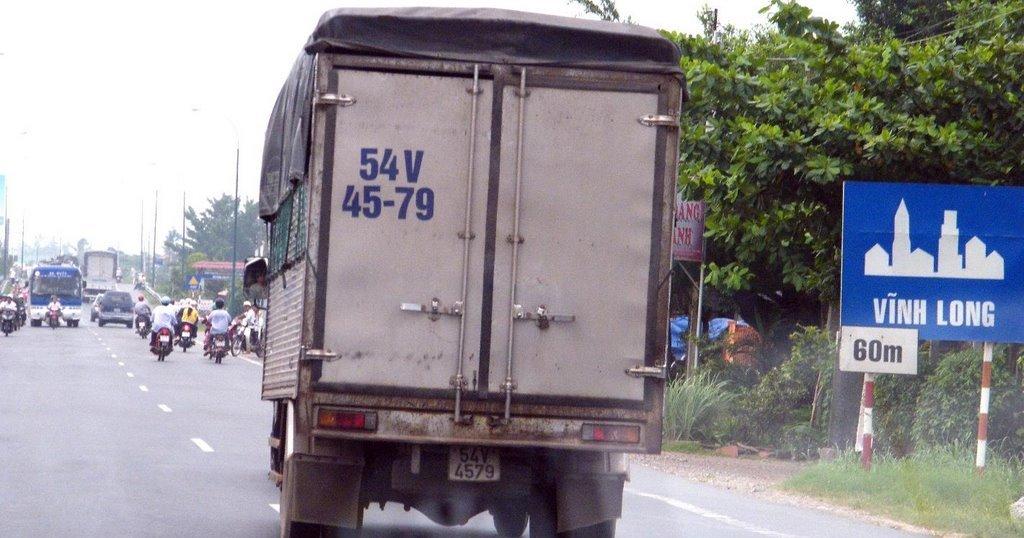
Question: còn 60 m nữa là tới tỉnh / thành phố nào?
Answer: còn 60 m nữa là tới vĩnh long